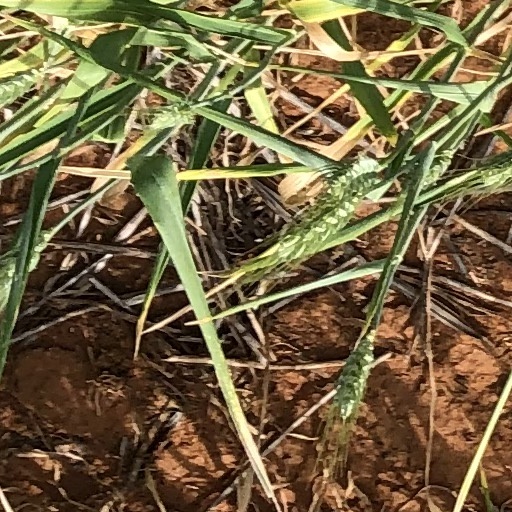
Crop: wheat